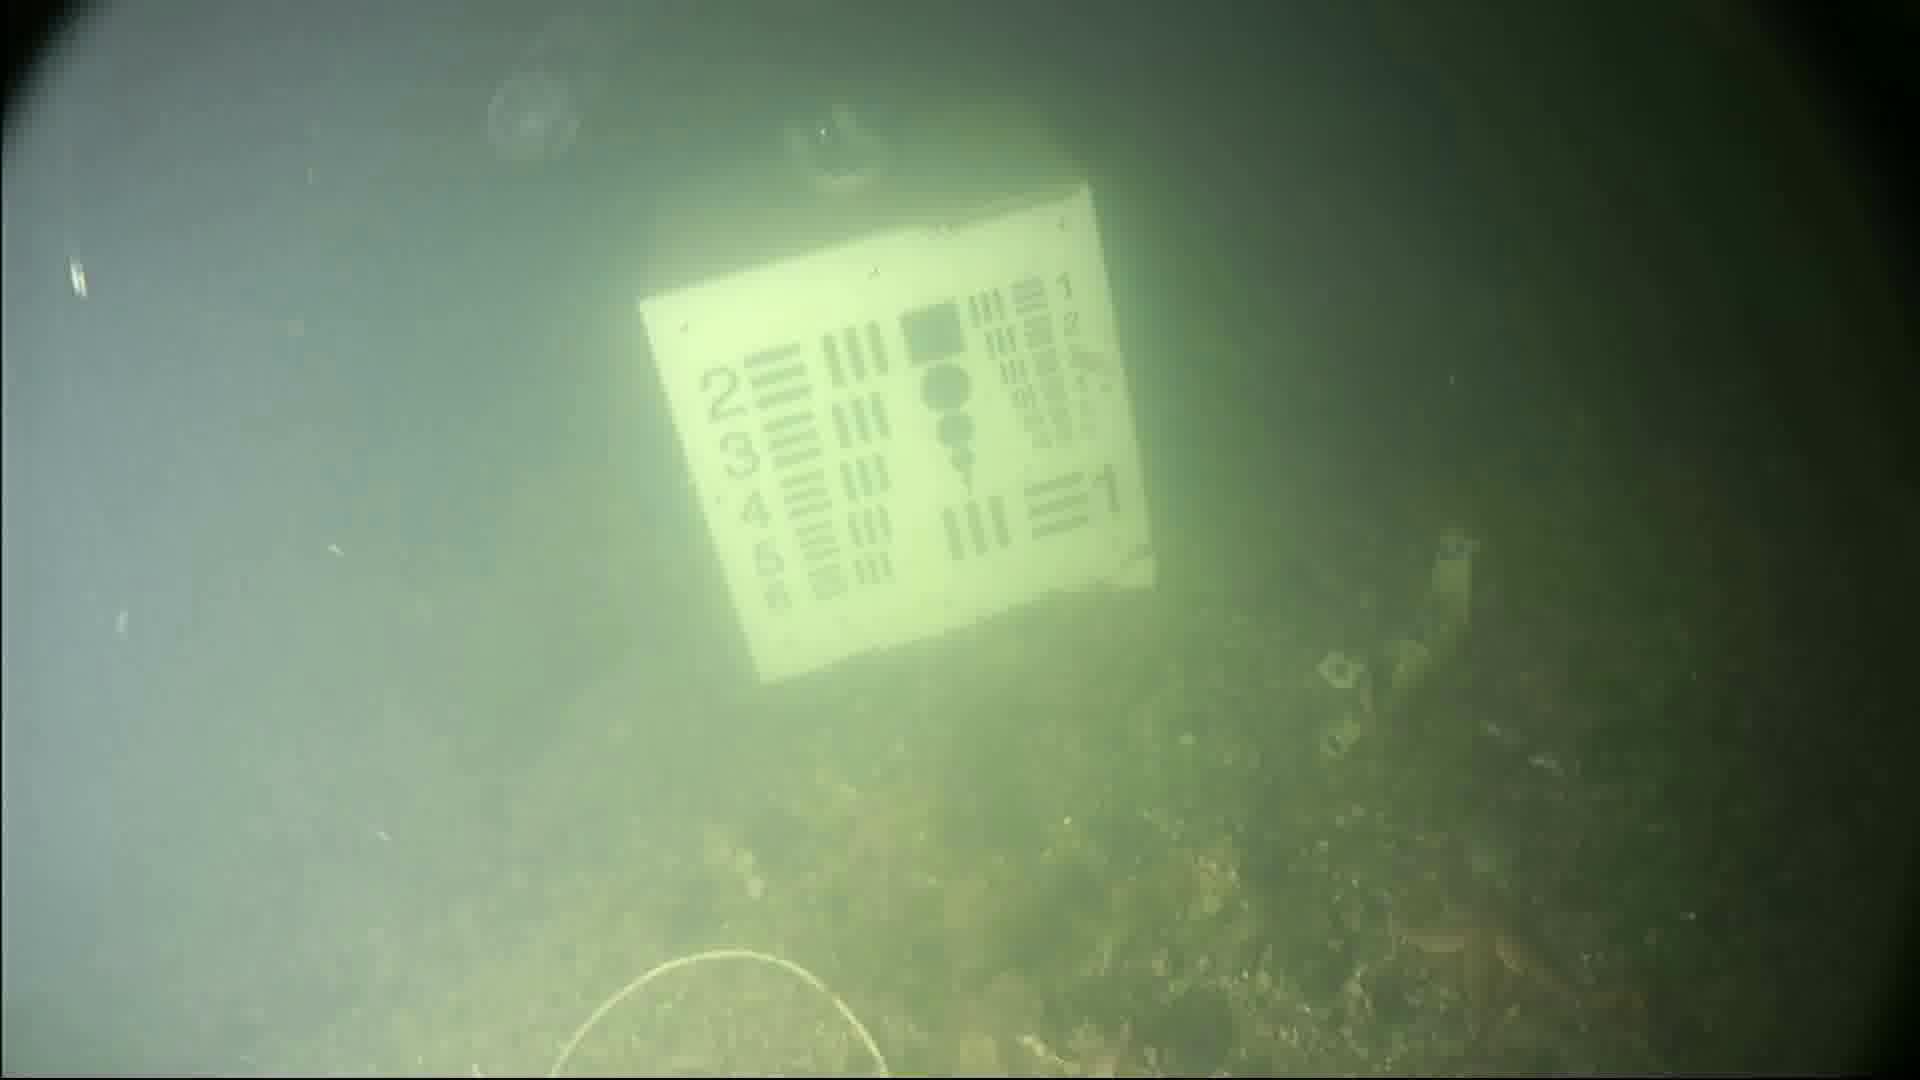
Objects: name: starfish
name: jellyfish